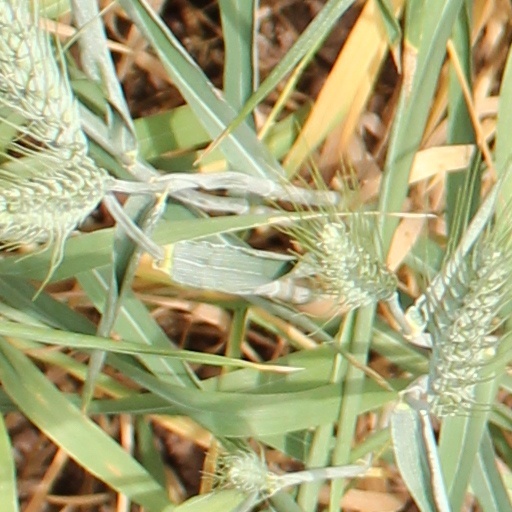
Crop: wheat